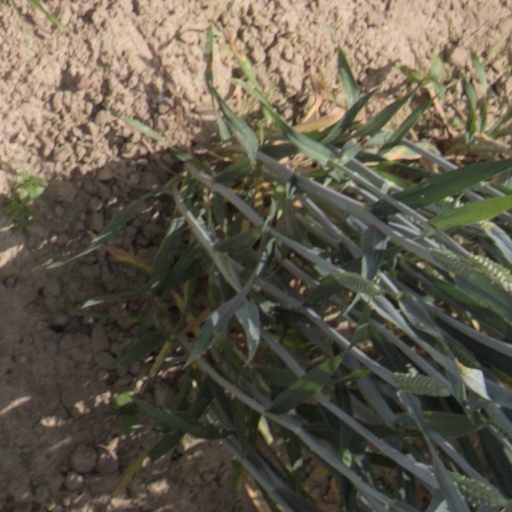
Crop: wheat